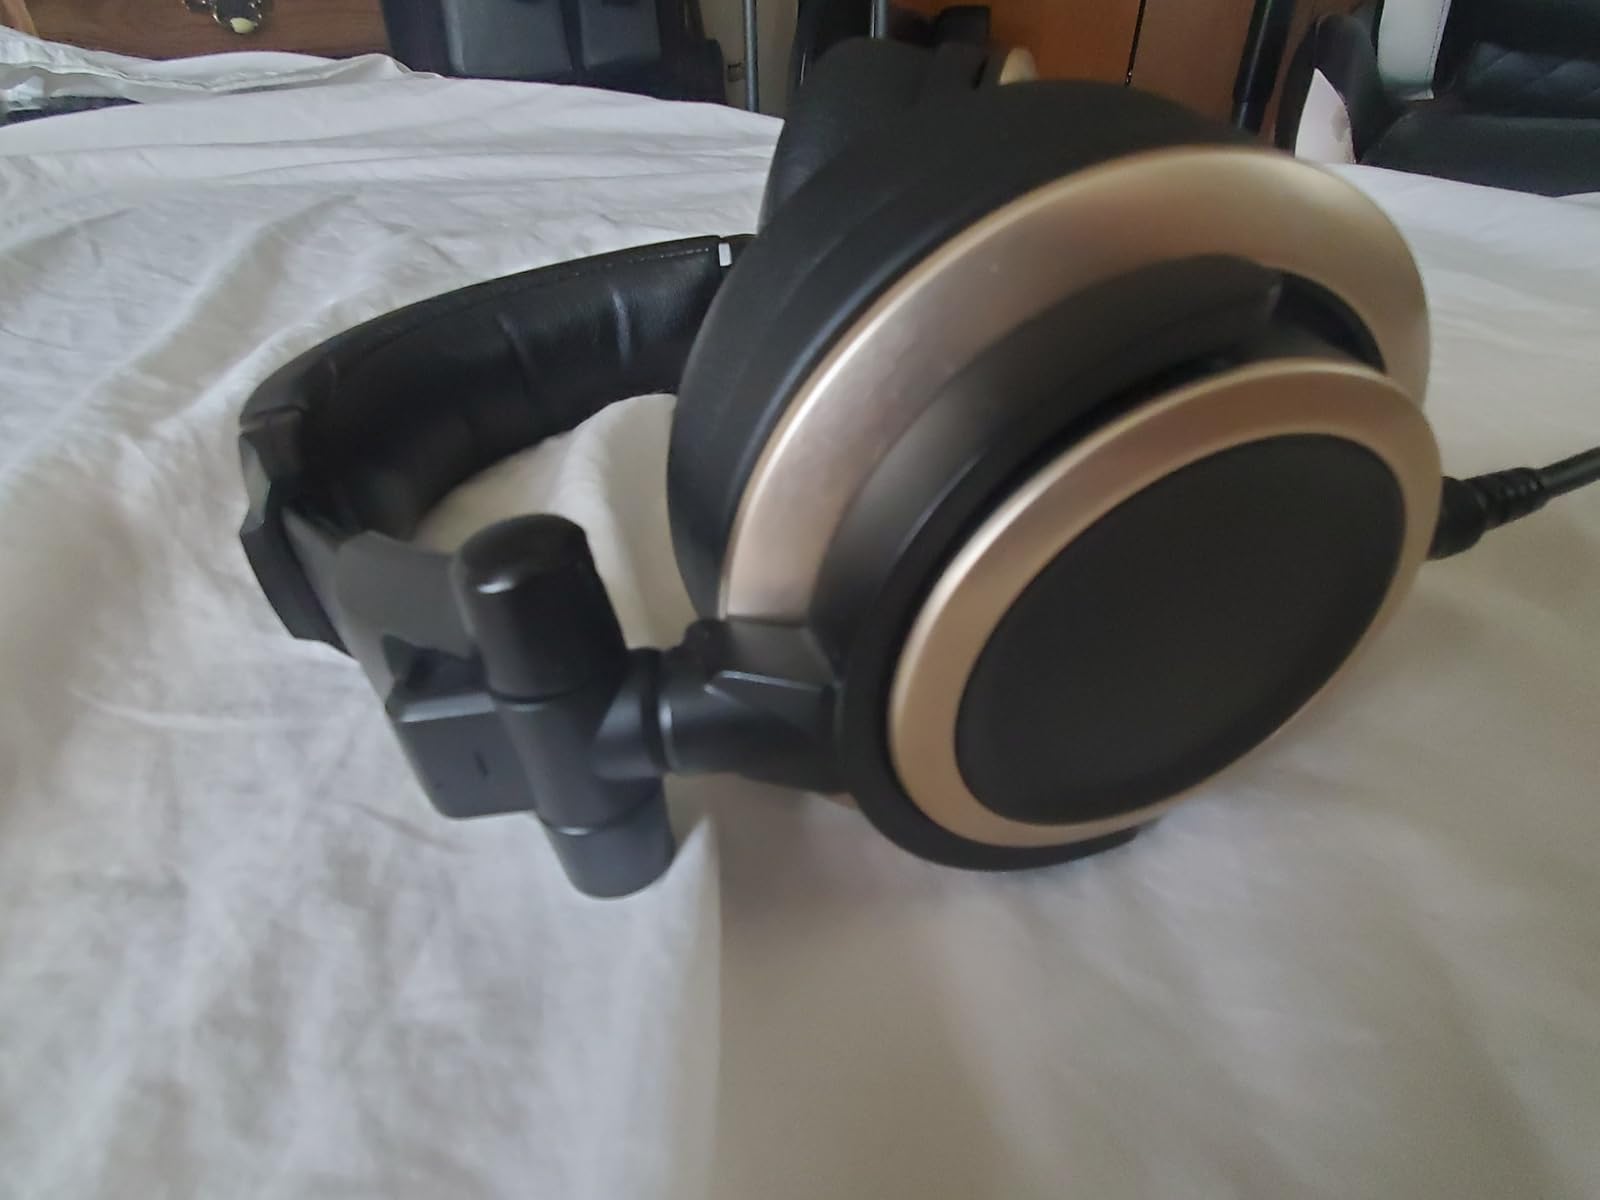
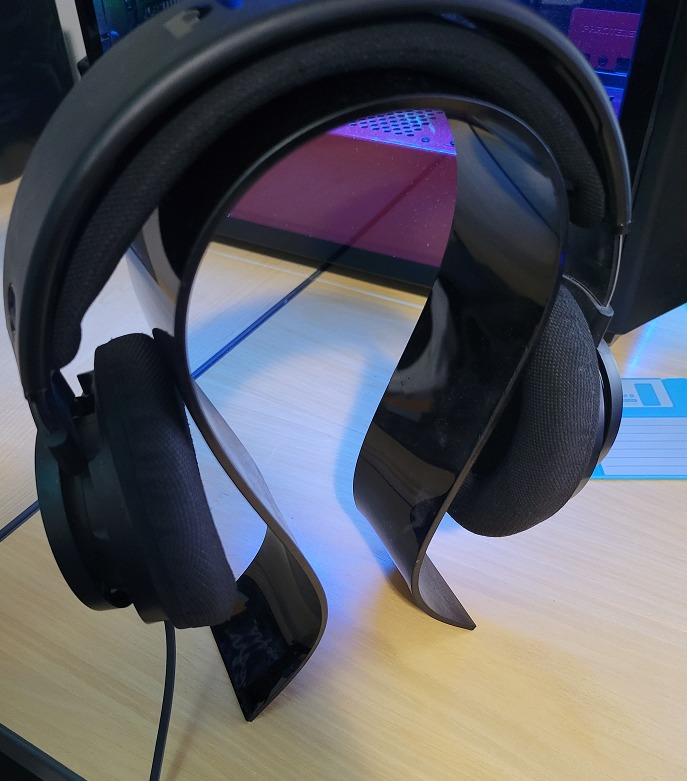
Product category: headphones
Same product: no